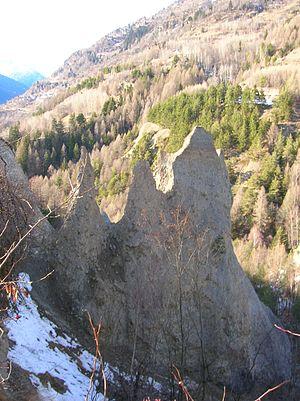
Saint-Nicolas est une commune alpine de la Vallée d'Aoste en Italie du Nord-Ouest.